Branimir inscription

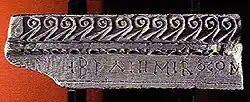
The Branimir Inscription, beam

The inscription is significant for the history of Croatia as it represents one of the oldest surviving references to a Croatian ruler, but also the earliest fully recorded use of the particular name for Croats. There are seven other preserved stone inscriptions mentioning Branimir, found in Nin, Ždrapanj near Skradin, Otres near Bribir, in Muć Gornji near Split, Lepuri near Benkovac among others. The one found in Muć contains the consecration year, dating the inscription to year 888.